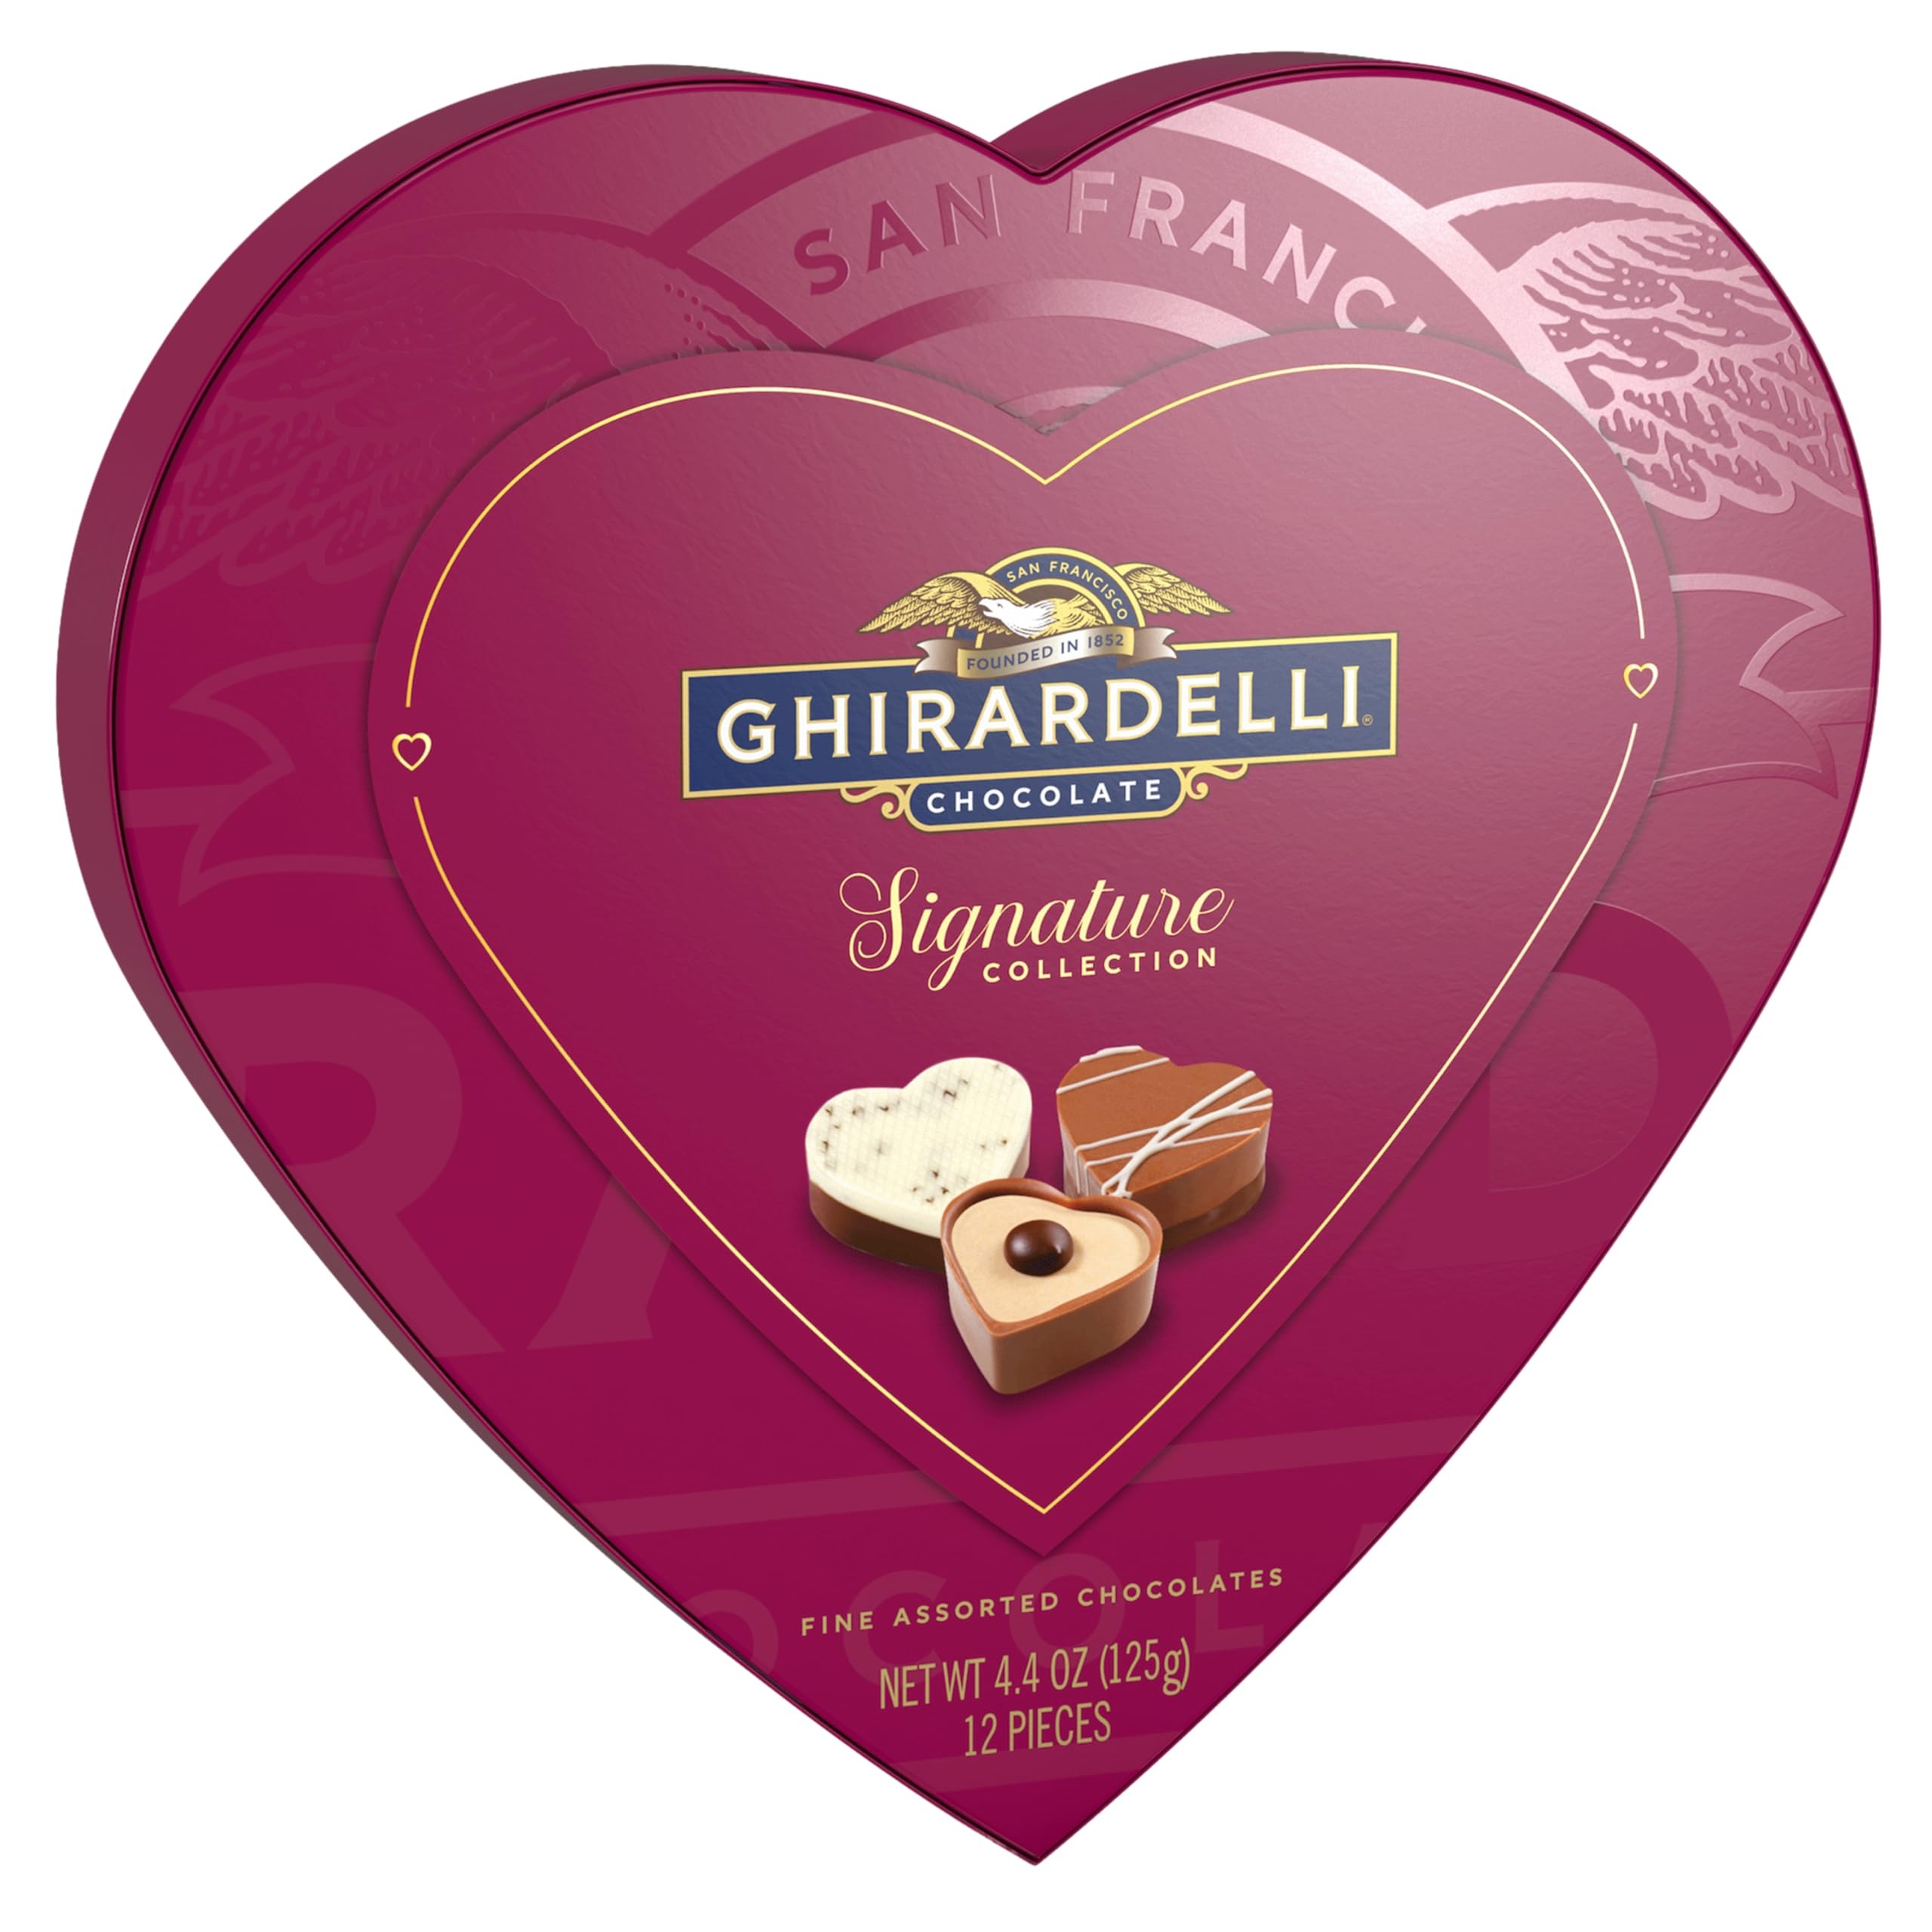
Item Name: GHIRARDELLI Sweet Hearts Premium Chocolate Truffle Assortment Gift, 4.4 oz
Bullet Point 1: One (1) 4.4 oz GHIRARDELLI Sweet Hearts Premium Chocolate Assortment Gift
Bullet Point 2: Chocolate hazelnut truffle with toffee bits, Milk chocolate caramel truffle, Chocolate almond truffle, Dark chocolate and cacao nib truffle
Bullet Point 3: Heart shaped truffles make great valentines for loved ones
Bullet Point 4: Valentine-themed packaging adds a festive touch and includes plenty of GHIRARDELLI chocolate to share
Bullet Point 5: Made with high-quality ingredients for a delicious treat
Value: 4.4
Unit: ounce

Price: 22.495